Fao Landing

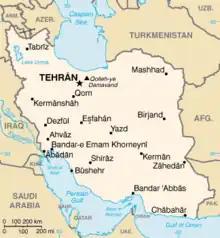

The initial landing force was a contingent of Royal Marines from and British Indian troops of the 16th (Poona) Brigade. The British sloop shelled the Turkish positions near the old fortress of Fao, silencing the enemy batteries and clearing the way for the landing force. Six-hundred men came ashore in the shallow, muddy waters with two mountain guns in tow and faced little resistance. The combined British and Indian force captured the poorly prepared Ottoman positions swiftly, seizing a large amount of largely undamaged material including several field guns, many of them still in position and loaded. Evidently, the weak Ottoman garrison was abandoned by its soldiers when the fort commander known as the "Bimbashi of Fao Fort" was killed by a shell.